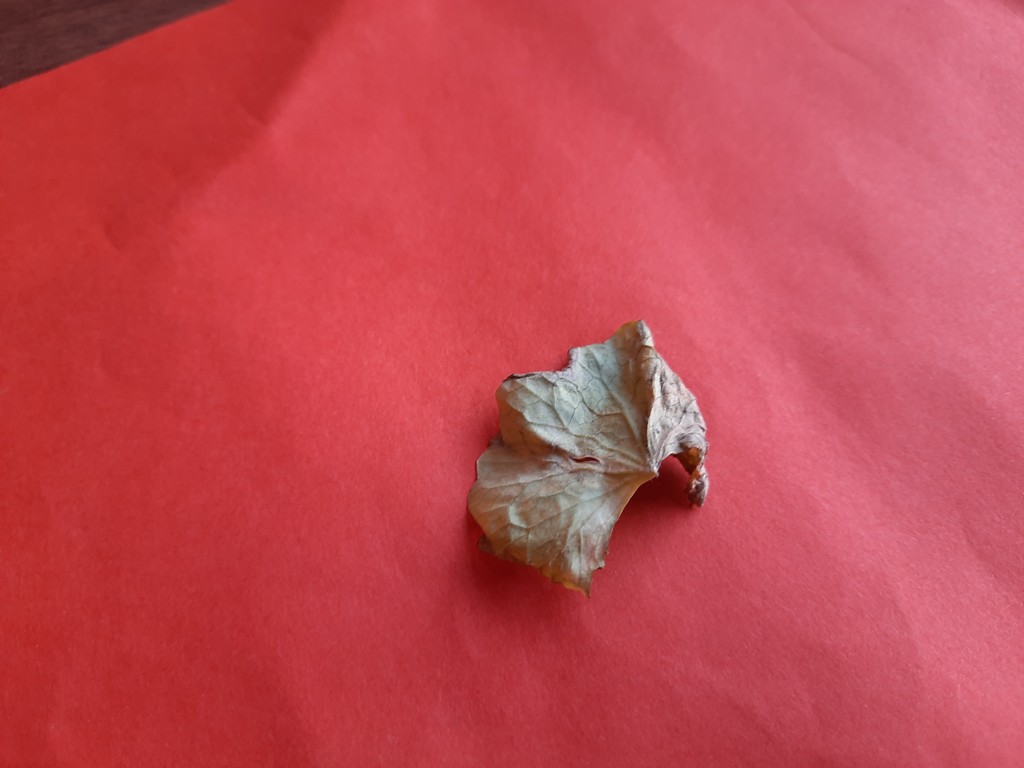
Label: Dried